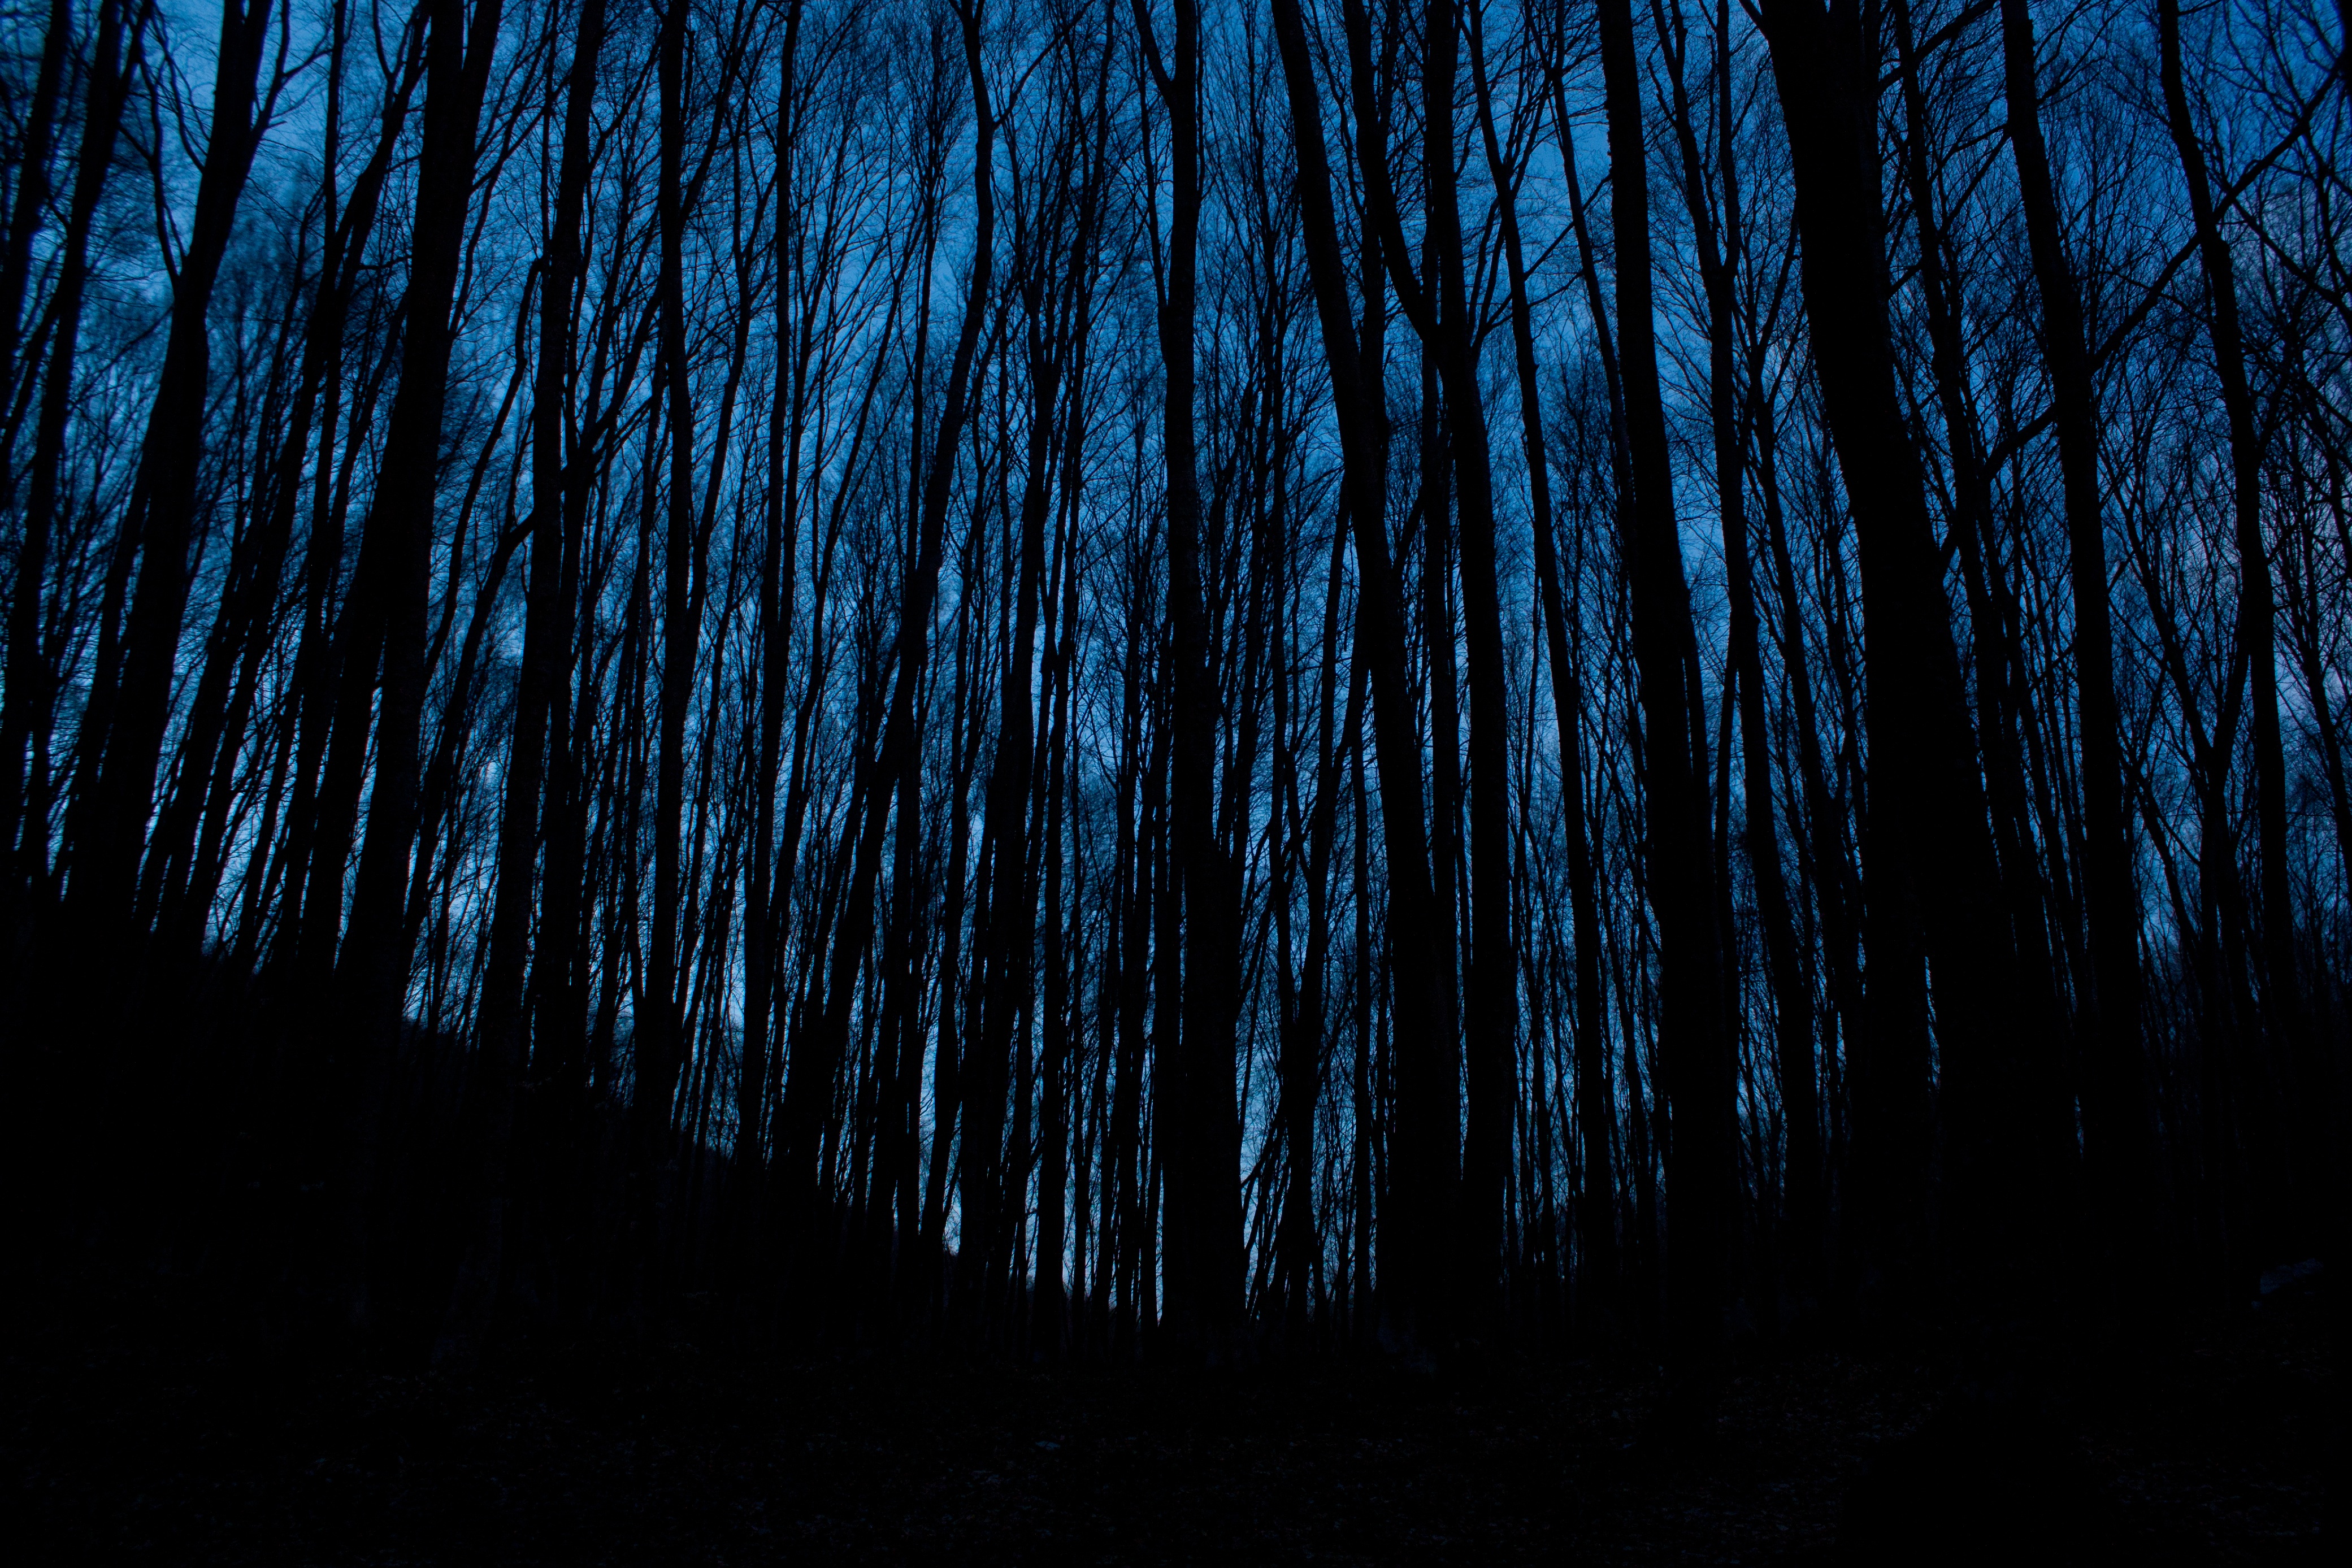
tree, forest, branch, light, wood, night, sunlight, dark, reflection, darkness, blue, woody plant, computer wallpaper